Carlo Francesco Nuvolone

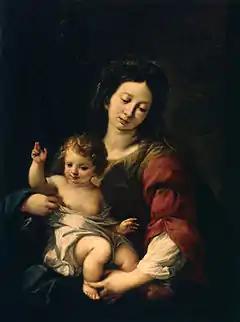
"Madonna and Child"

Carlo Francesco Nuvolone (1608 or 1609 in Milan – 1661 or 1662 in Milan) was an Italian painter of religious subjects and portraits who was active mainly in Lombardy. He became the leading painter in Lombardy in the mid-17th century, producing works on canvas as well as frescoes. Because his style was perceived as close to that of Guido Reni he was nicknamed "il Guido della Lombardia" (the Guido of Lombardy).